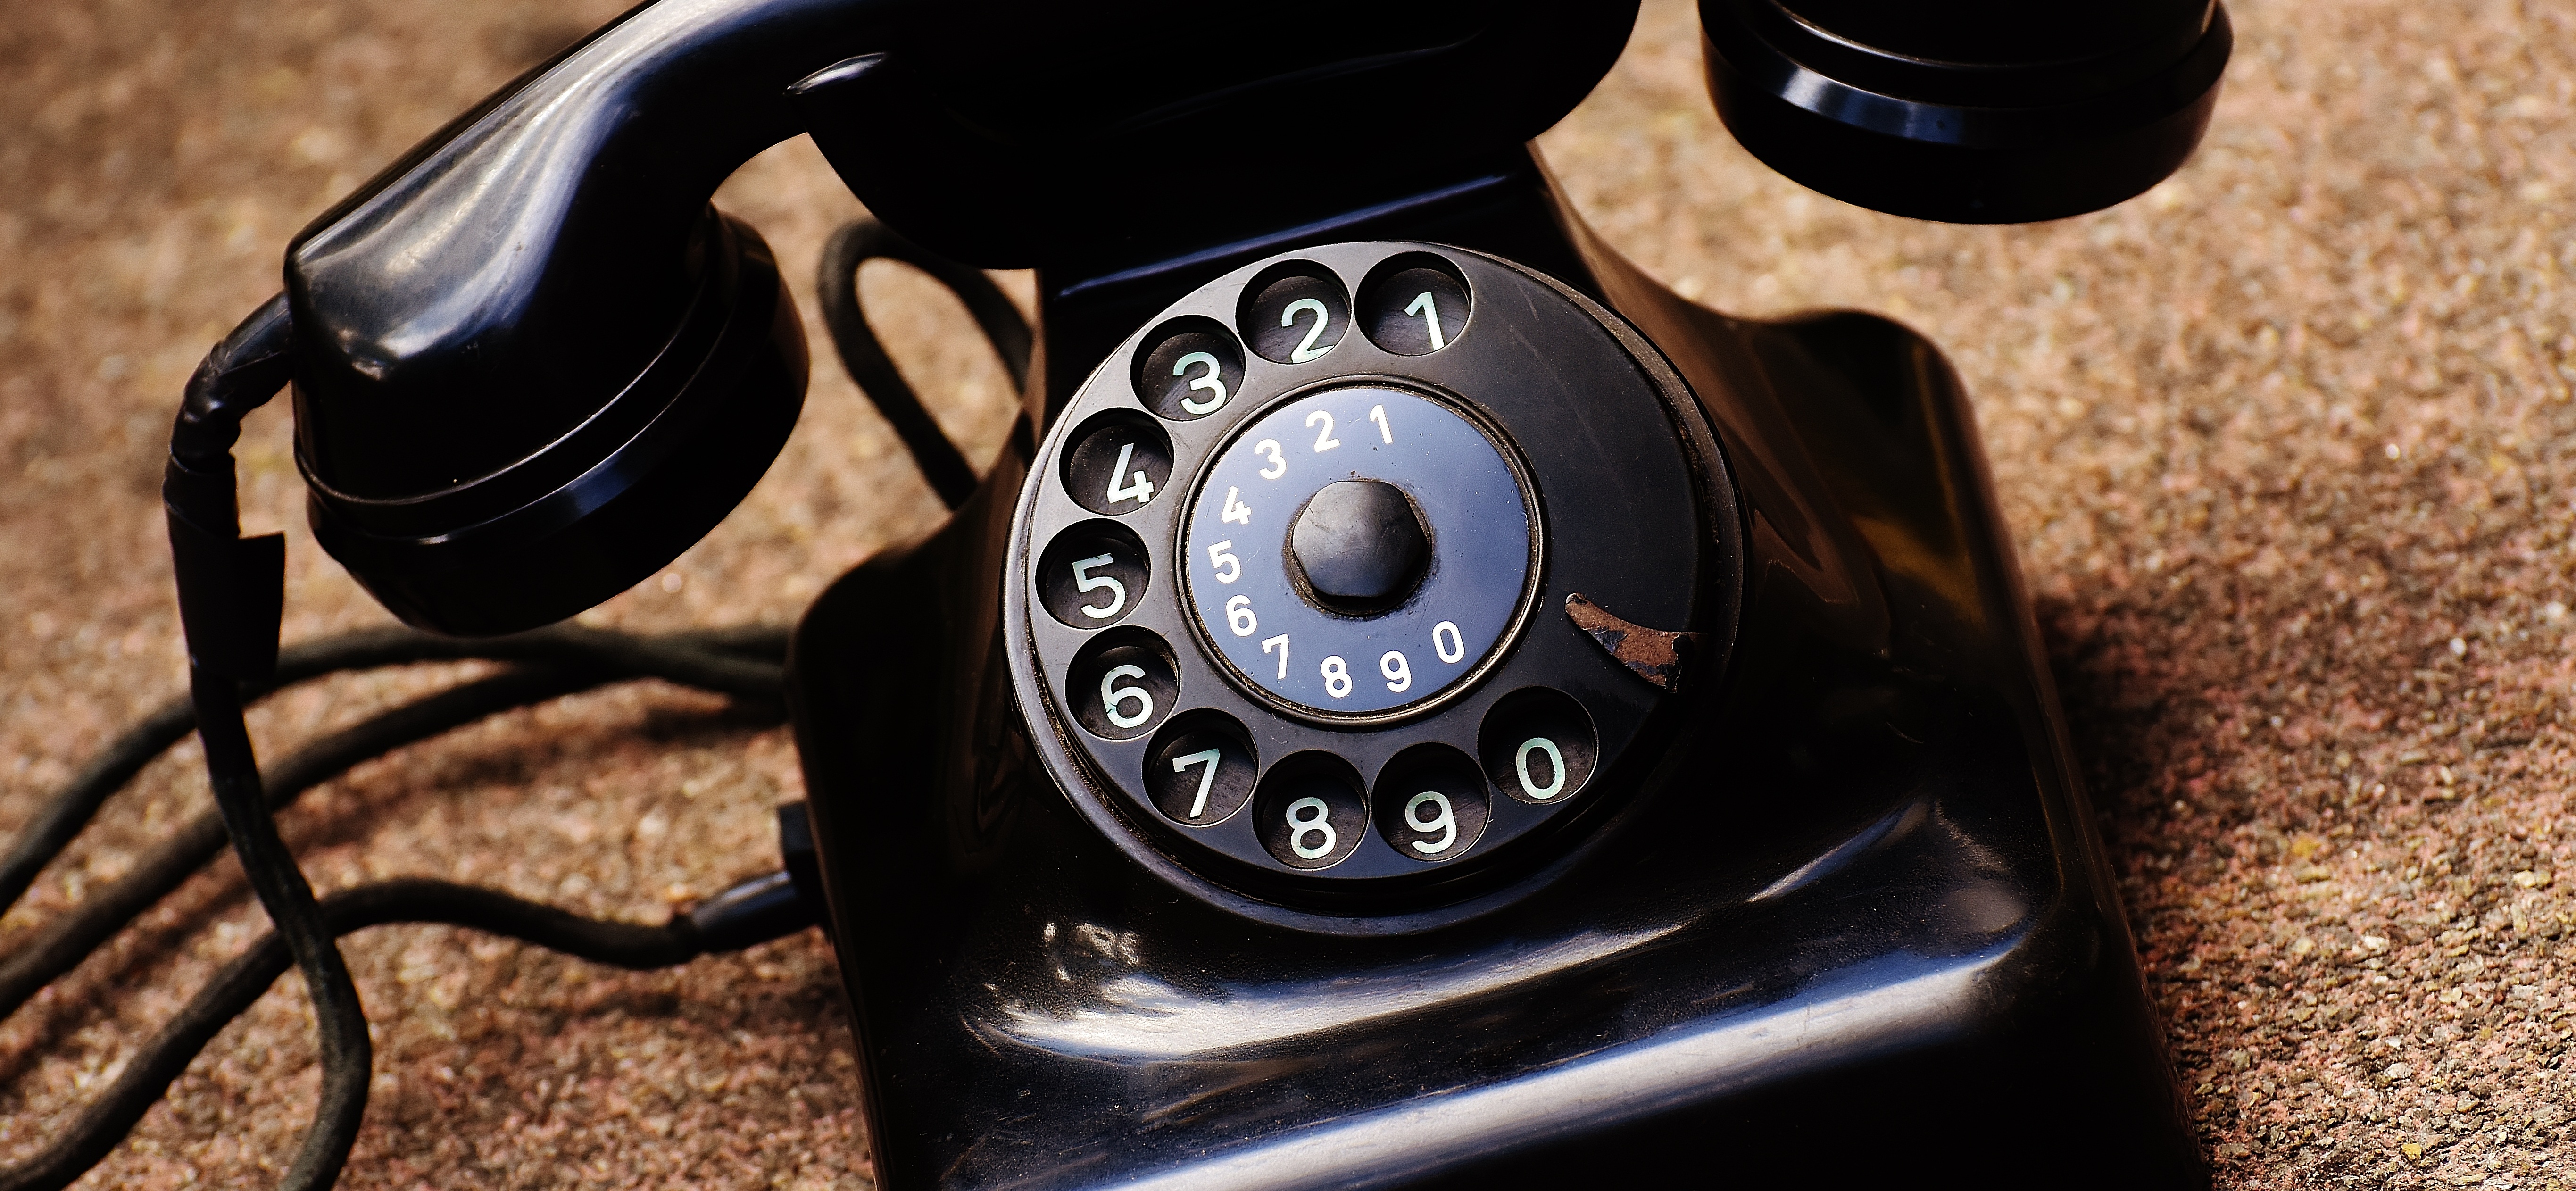
post, technology, wheel, old, vehicle, phone, gadget, steering wheel, black, dial, bakelite, telephone handset, year built 1955